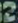
Number: 2